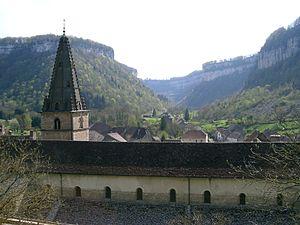
Une reculée, ou culée, est une forme géomorphologique désignant une échancrure prononcée dans un plateau calcaire constituant un type de vallée caractéristique. Les reculées se terminent parfois par un cirque.